North Coast Limited

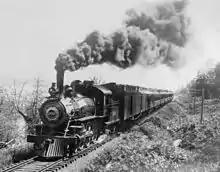
NP 300 (later renumbered 386), pulling the first "North Coast Limited" train on April 29, 1900, near Portland, Oregon. Photo by George M. Weister of the Angelus Studio.

Inaugurated on April 29, 1900, between St. Paul, Minnesota, and Puget Sound, the Northern Pacific's "North Coast Limited" was pulled by NP 300, one of the two 4-6-0 E-5 class locomotives built by the Schenectady Locomotive Works in 1893. The other locomotive was NP 301, later renumbered as 387.